Murilo Fischer

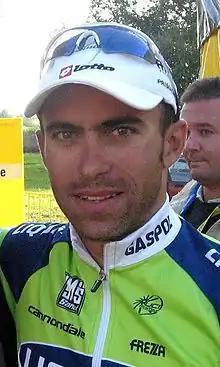
Fischer at the 2007 Tour de Pologne

Murilo Antonio Fischer (born 16 June 1979) is a Brazilian former professional road bicycle racer, who rode professionally between 2004 and 2016 for the , , and teams. He represented Brazil in five Olympic Games between 2000 and 2016, and competed at thirteen Grand Tours.